Oscar Niemeyer

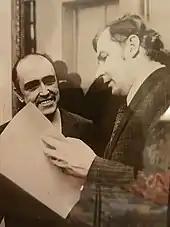
Oscar Niemeyer with Polish architect Jerzy Świech

Although it was badly received and to an extent an exaggeration, Bill's words were effective in bringing to attention the mediocre architecture coming from less talented architects, who employed Niemeyer's vocabulary in the decorative fashion that Bill had criticised. Niemeyer himself admitted that for a certain period he had "handled too many commissions, executing them in a hurry, trusting the improvisational skills he believed to have". The Califórnia Building (Edifício Califórnia) in São Paulo is an example. Usually neglected by its creator, it features the V piloti which had worked so well in isolated buildings, creating a different treatment to that space without the need for two separate structural systems as Corbusier had done in Marseille. Its use in a typical urban context was formalistic and even compromised the building's structural logic in that it required many different sized supports.